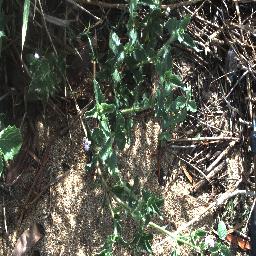
Label: siam_weed